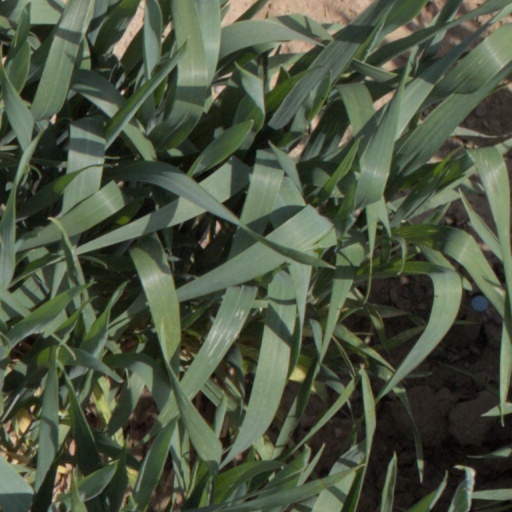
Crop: wheat